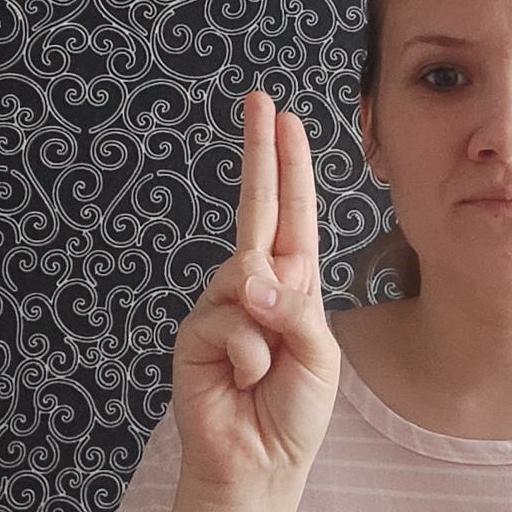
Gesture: two_up